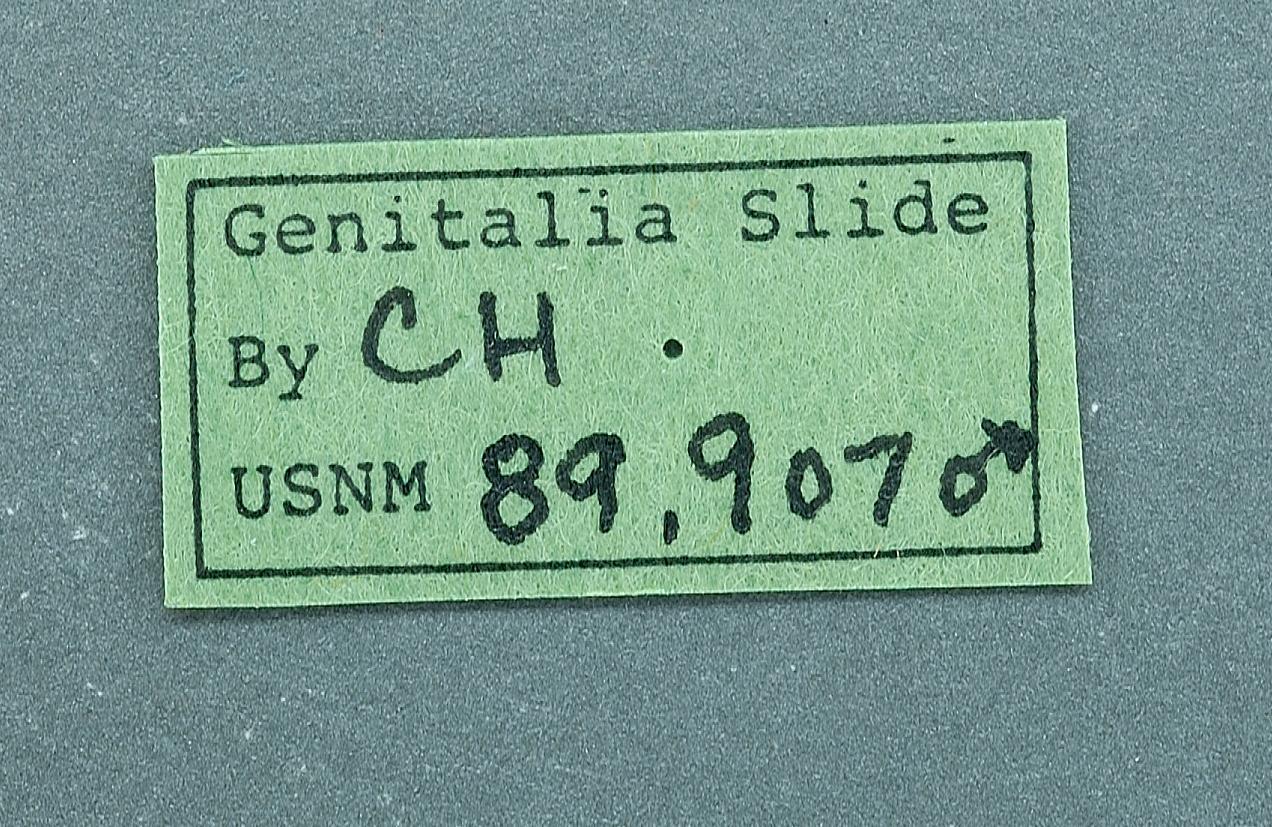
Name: Thiodia insignata
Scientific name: Thiodia insignata Heinrich, 1924
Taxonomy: Animalia, Arthropoda, Insecta, Lepidoptera, Tortricidae
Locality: Silverton, San Juan, Colorado, United States
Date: "July 8-15"